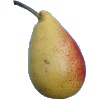
Label: Pear 2